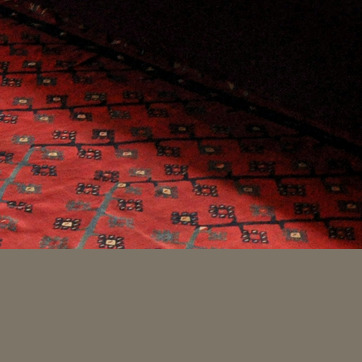
Material: carpet